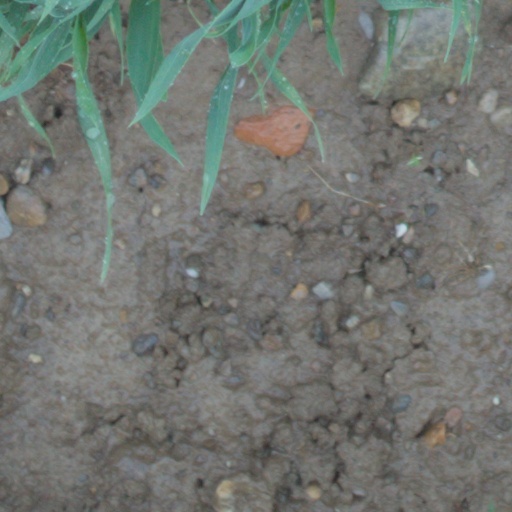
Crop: wheat